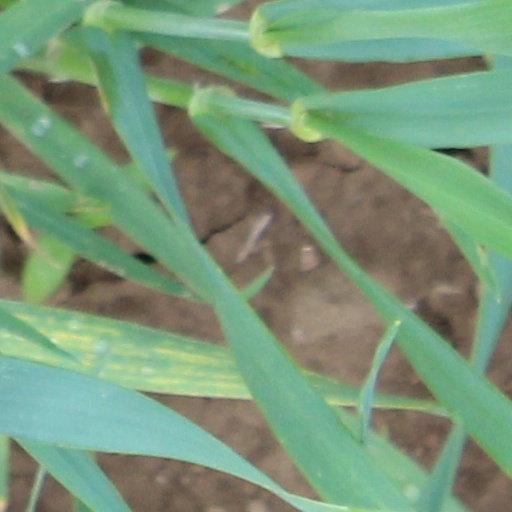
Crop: wheat